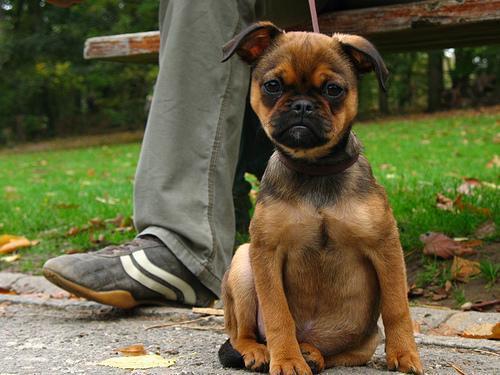
Brabancon_griffon